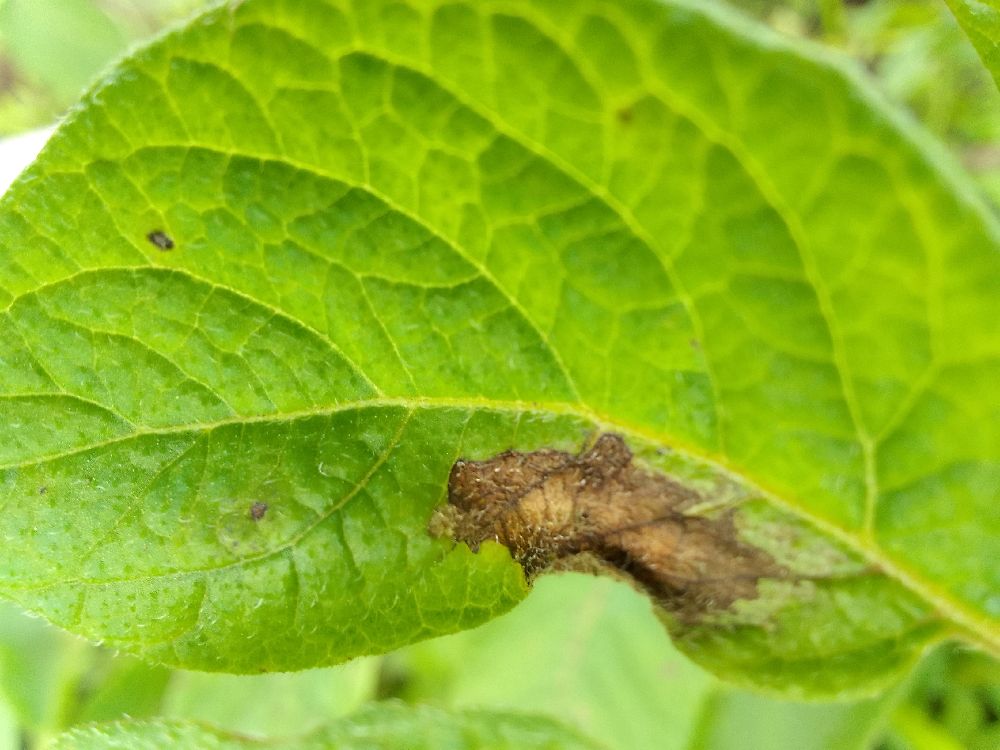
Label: Late blight